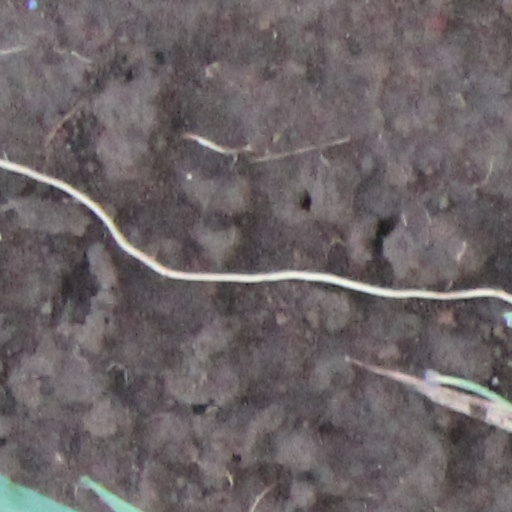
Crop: wheat